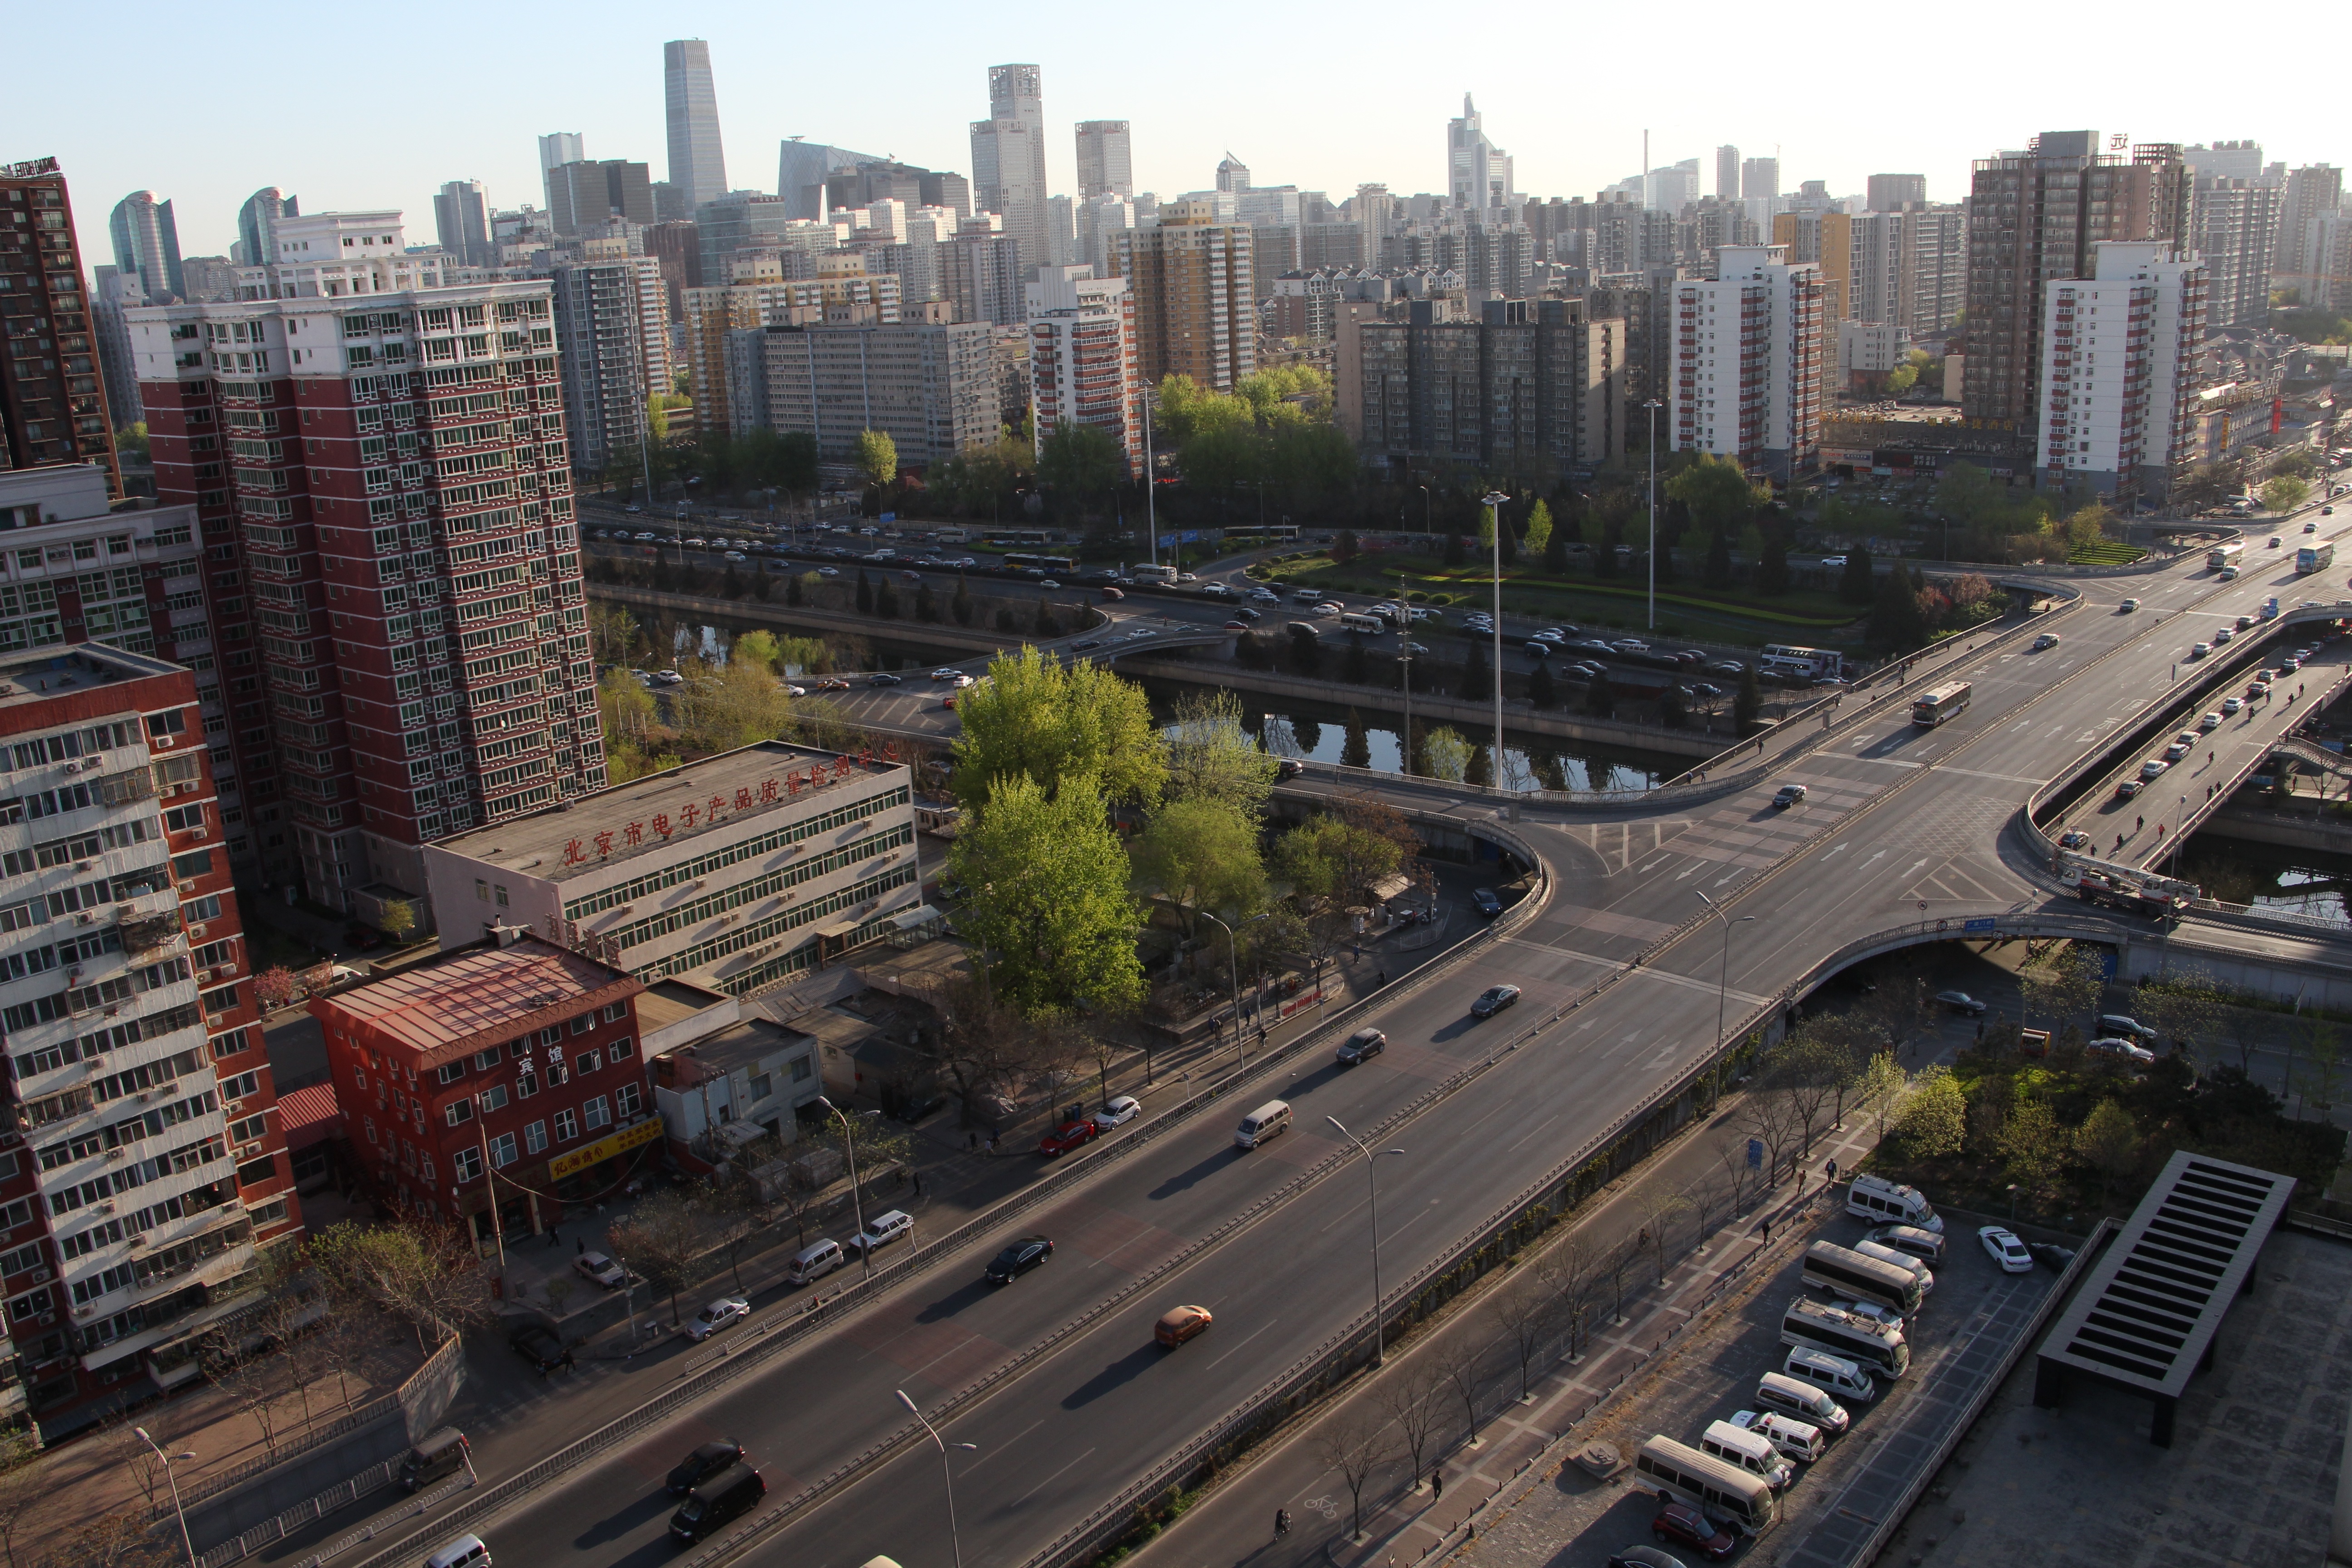
track, road, skyline, traffic, street, highway, city, skyscraper, overpass, cityscape, downtown, transport, suburb, tower block, public transport, beijing, metropolis, neighbourhood, street view, bird's eye view, aerial photography, urban area, residential area, human settlement, metropolitan area